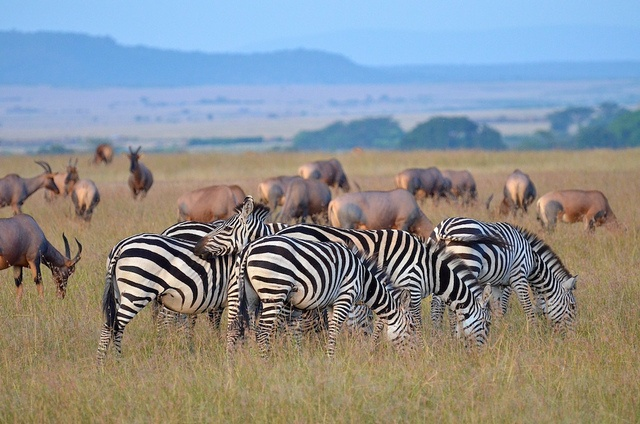
a couple of zebras are standing in a field
a herd of zebras stand next to a herd of antelopes
Zebra and elk out in the tall dry grass
A herd of zebra and antelope graze on tall grass.
Several zebras and other animals grazing in the tall grass.